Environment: real
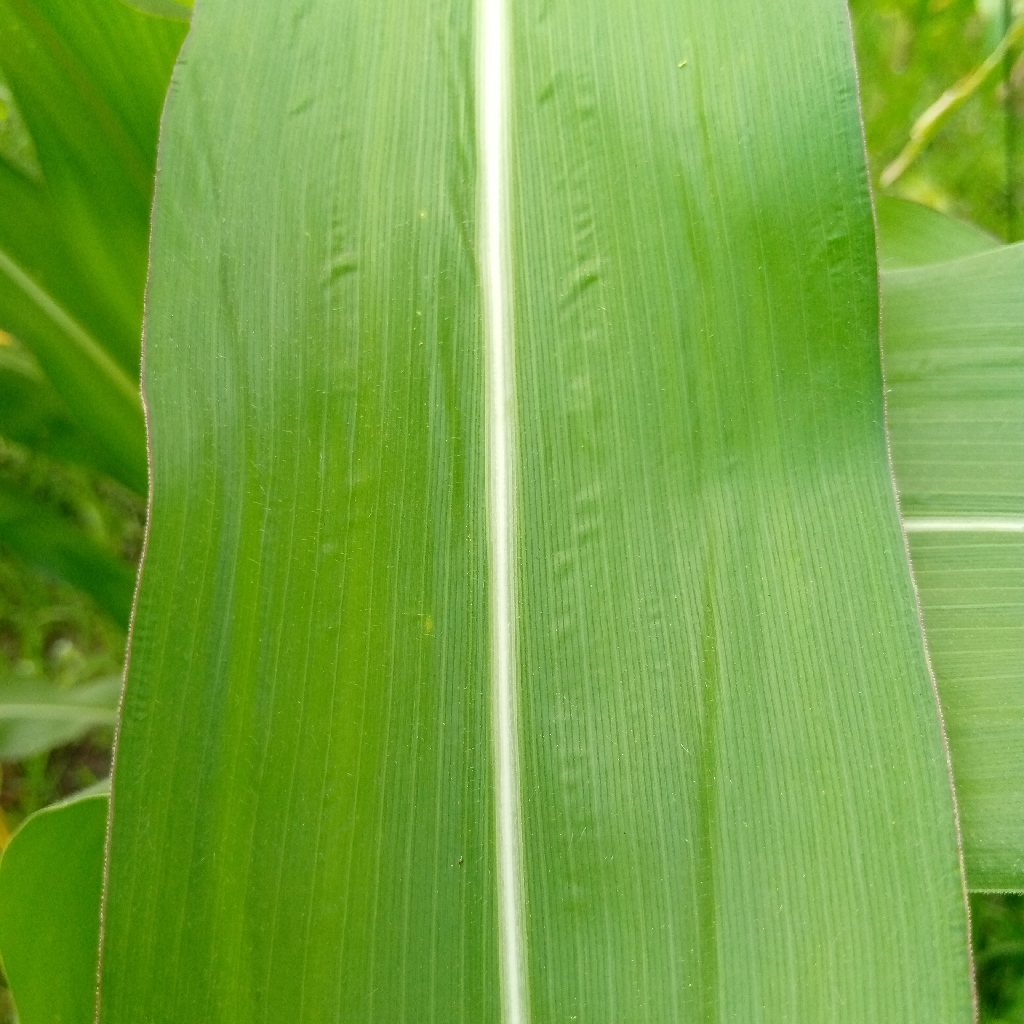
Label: healthy